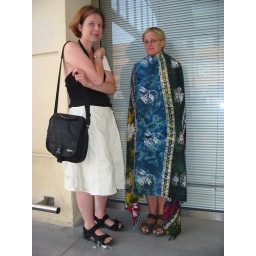
Trapped sleeping in the cold air, stranded in a train station made for some good laughs.